Last mile (transportation)

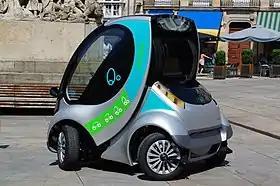
The Hiriko folding two-seat urban electric car was intended to be deployed in Germany in 2013 to provide the last mile of the journey to Deutsche Bahn's railway customers to their final destinations.

"Last mile" also describes the difficulty in getting people from a transportation hub, especially railway stations, bus depots, and ferry berths, to their final destination. When users have difficulty getting from their starting location to a transportation network, the scenario may alternatively be known as the "first-mile problem". In the United States, land-use patterns have moved jobs and people to lower-density suburbs that are often not within walking distance of existing public transportation options. Therefore, transit use in these areas is often less practical. Critics claim this promotes a reliance on cars, which results in more traffic congestion, pollution, and urban sprawl.